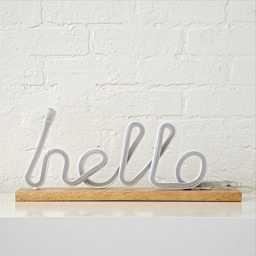
shop hello light up sign .